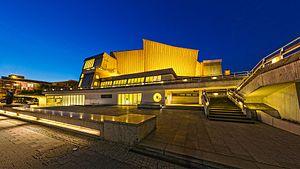
La Philharmonie de Berlin est un ensemble de deux salles de concert situé dans le centre de Berlin, au sud-est du Großer Tiergarten, intégrant une salle de concert symphonique conçue par Hans Scharoun et inaugurée en 1963, et une salle de musique de chambre réalisée par Edgar Wisniewski d'après un projet de Scharoun et inaugurée en 1987. Elle est le siège de l'Orchestre philharmonique de Berlin qui fut sous la direction d'Herbert von Karajan de 1954 à 1989.
La Kemperplatz est une place de Berlin. Elle se trouve dans le quartier du Tiergarten dans le centre-ville de la capitale allemande. Les rues suivantes donnent sur la place : la Lennéstraße, la Ben-Gurion-Straße, la Tiergartenstraße, ainsi que l'entrée et la sortie du tunnel du Tiergarten.